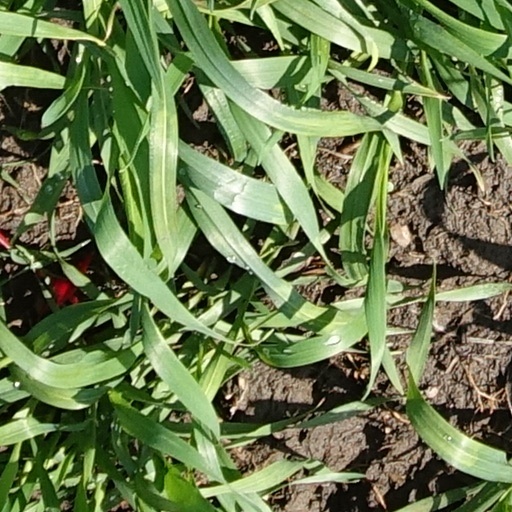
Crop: wheat